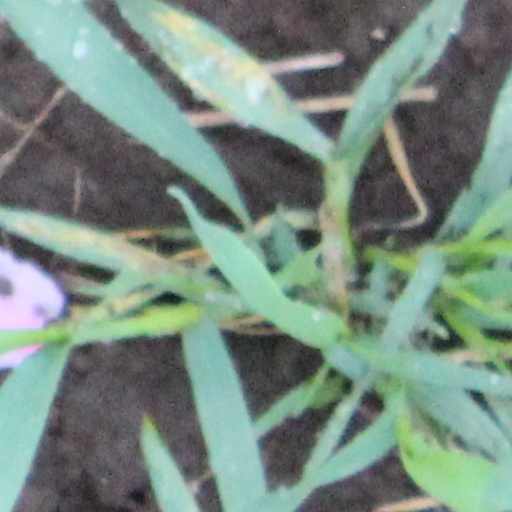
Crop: wheat